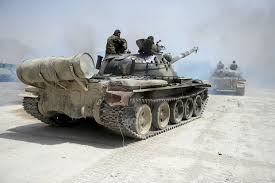
Label: T-62